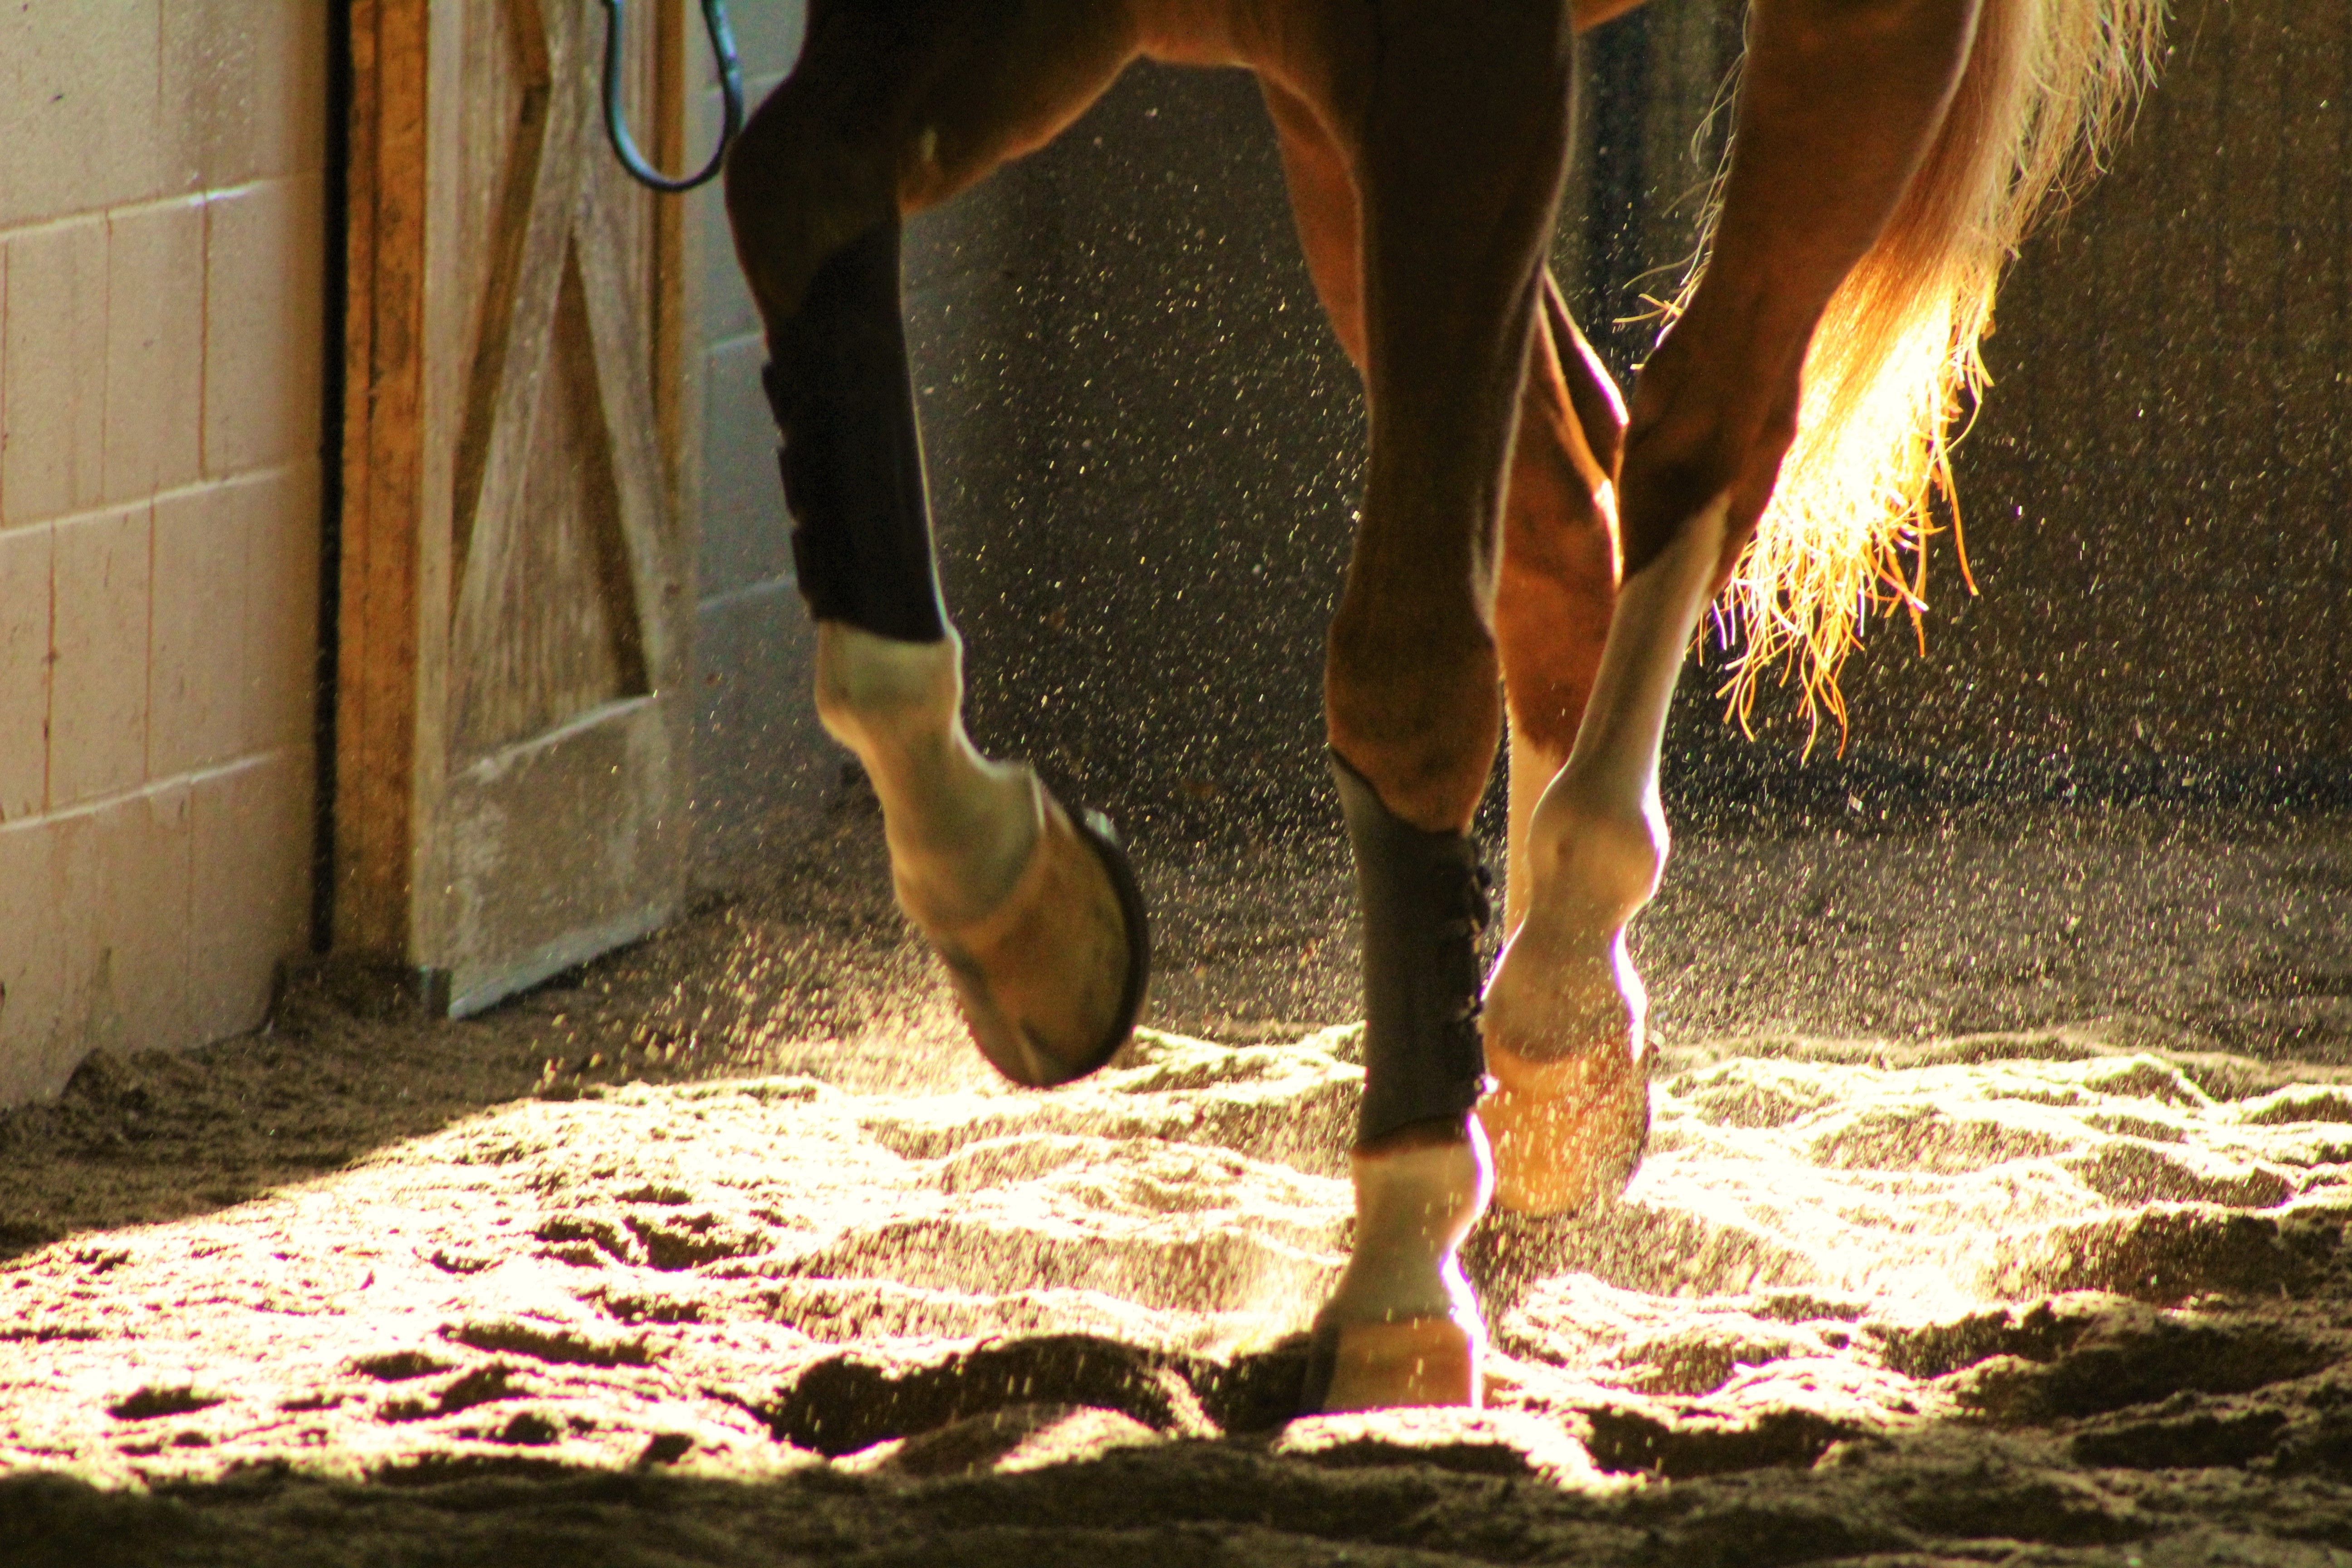
light, barn, animal, leg, color, horses, footwear, dancing, hooves